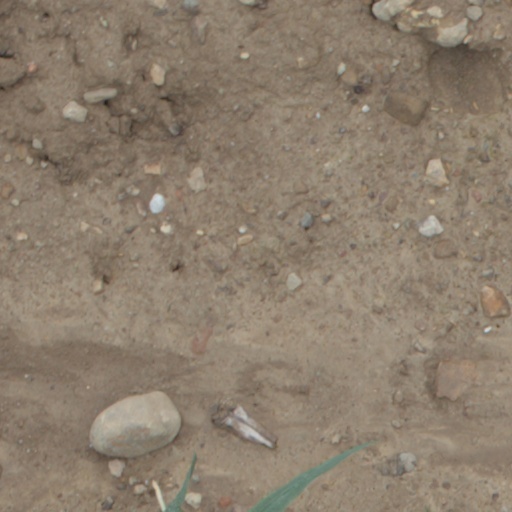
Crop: wheat